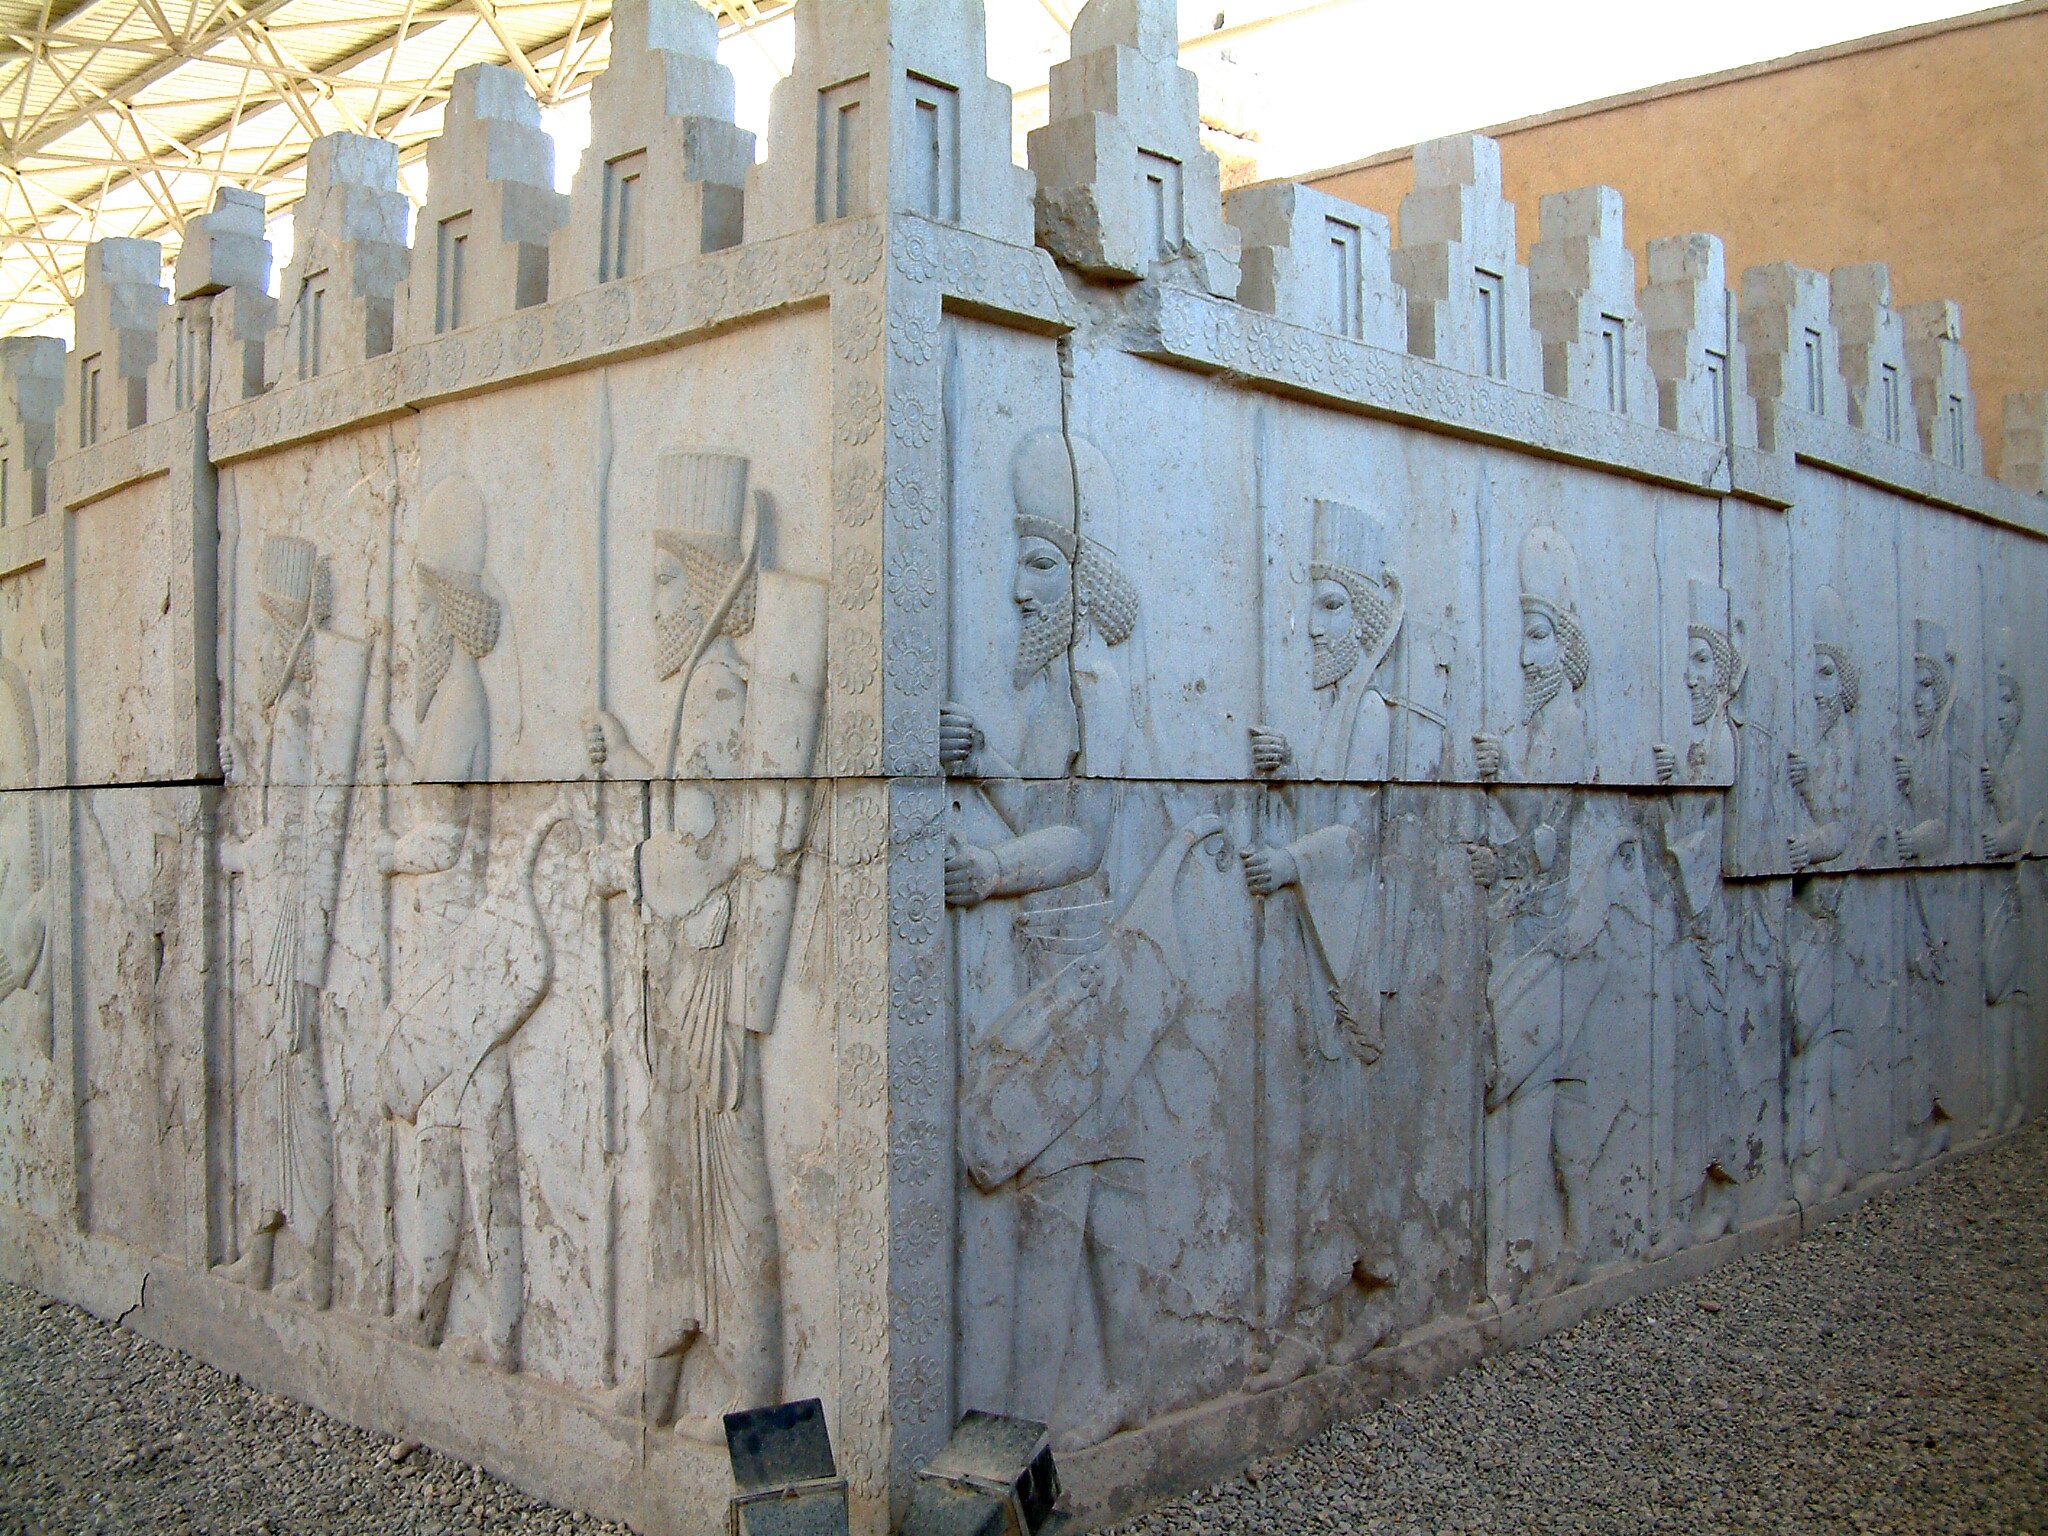
Title: Iran Persepolis - panoramio - hassan jafari (3)
Description: Iran_Persepolis
Date: Taken on 27 May 2004
Categories: Panoramio files uploaded by Panoramio upload bot, Panoramio images reviewed by trusted users, Iran photographs taken on 2004-05-27, Photos from Panoramio, Files with coordinates missing SDC location of creation, Reliefs of Achaemenid warriors in Persepolis, Battlements in Persepolis, 2004 in Persepolis, Northern staircase of Tripylon, Photos from Panoramio ID 731387